Power: A New Social Analysis

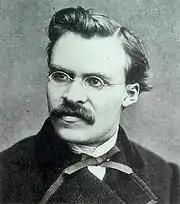
Nietzsche's philosophy was one of Russell's targets

This impulse to power is not only "explicitly" present in leaders, but also sometimes "implicitly" in those who follow. It is clear that leaders may pursue and profit from enacting their own agenda, but in a "genuinely cooperative enterprise", the followers seem to gain vicariously from the achievements of the leader.